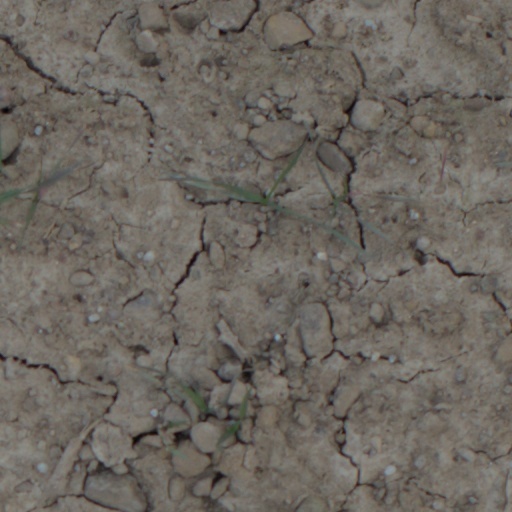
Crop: wheat